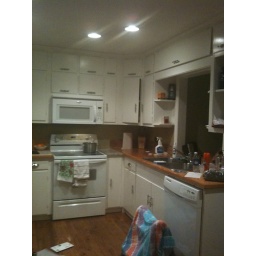
kitchen with the pass through over the sink